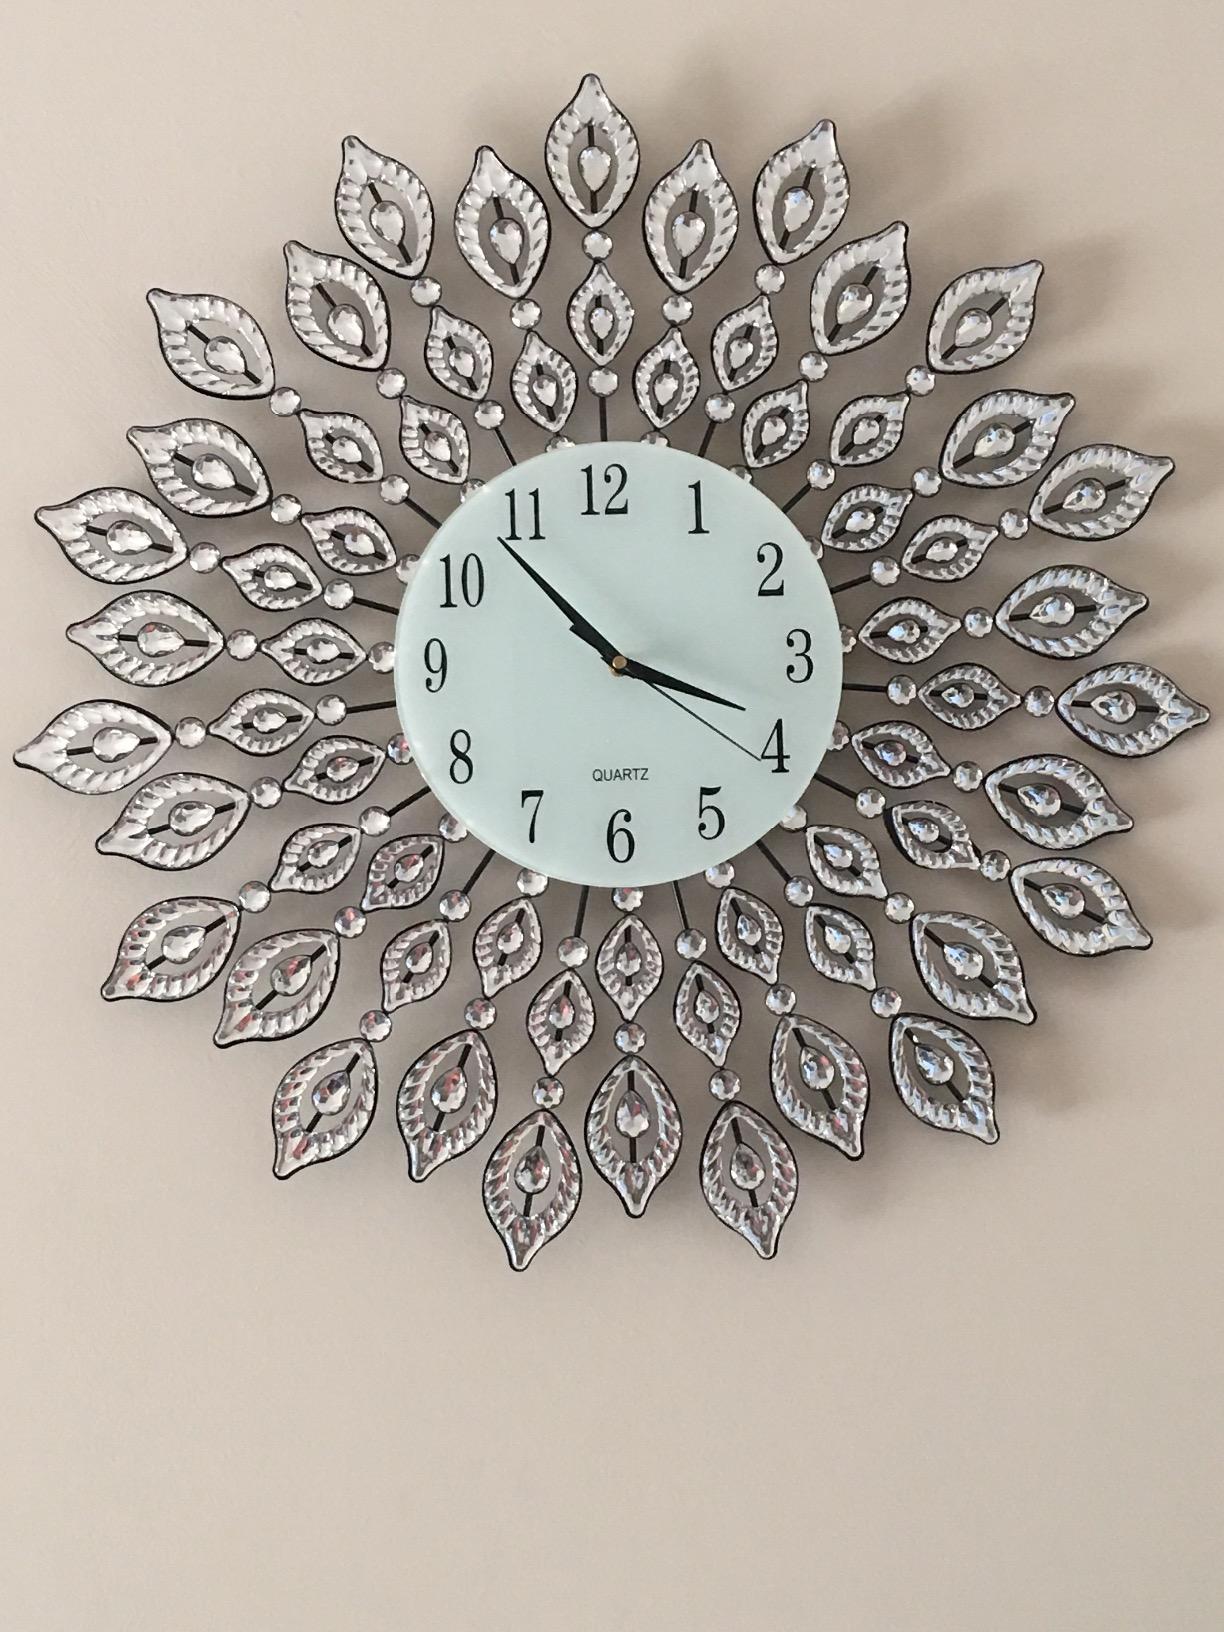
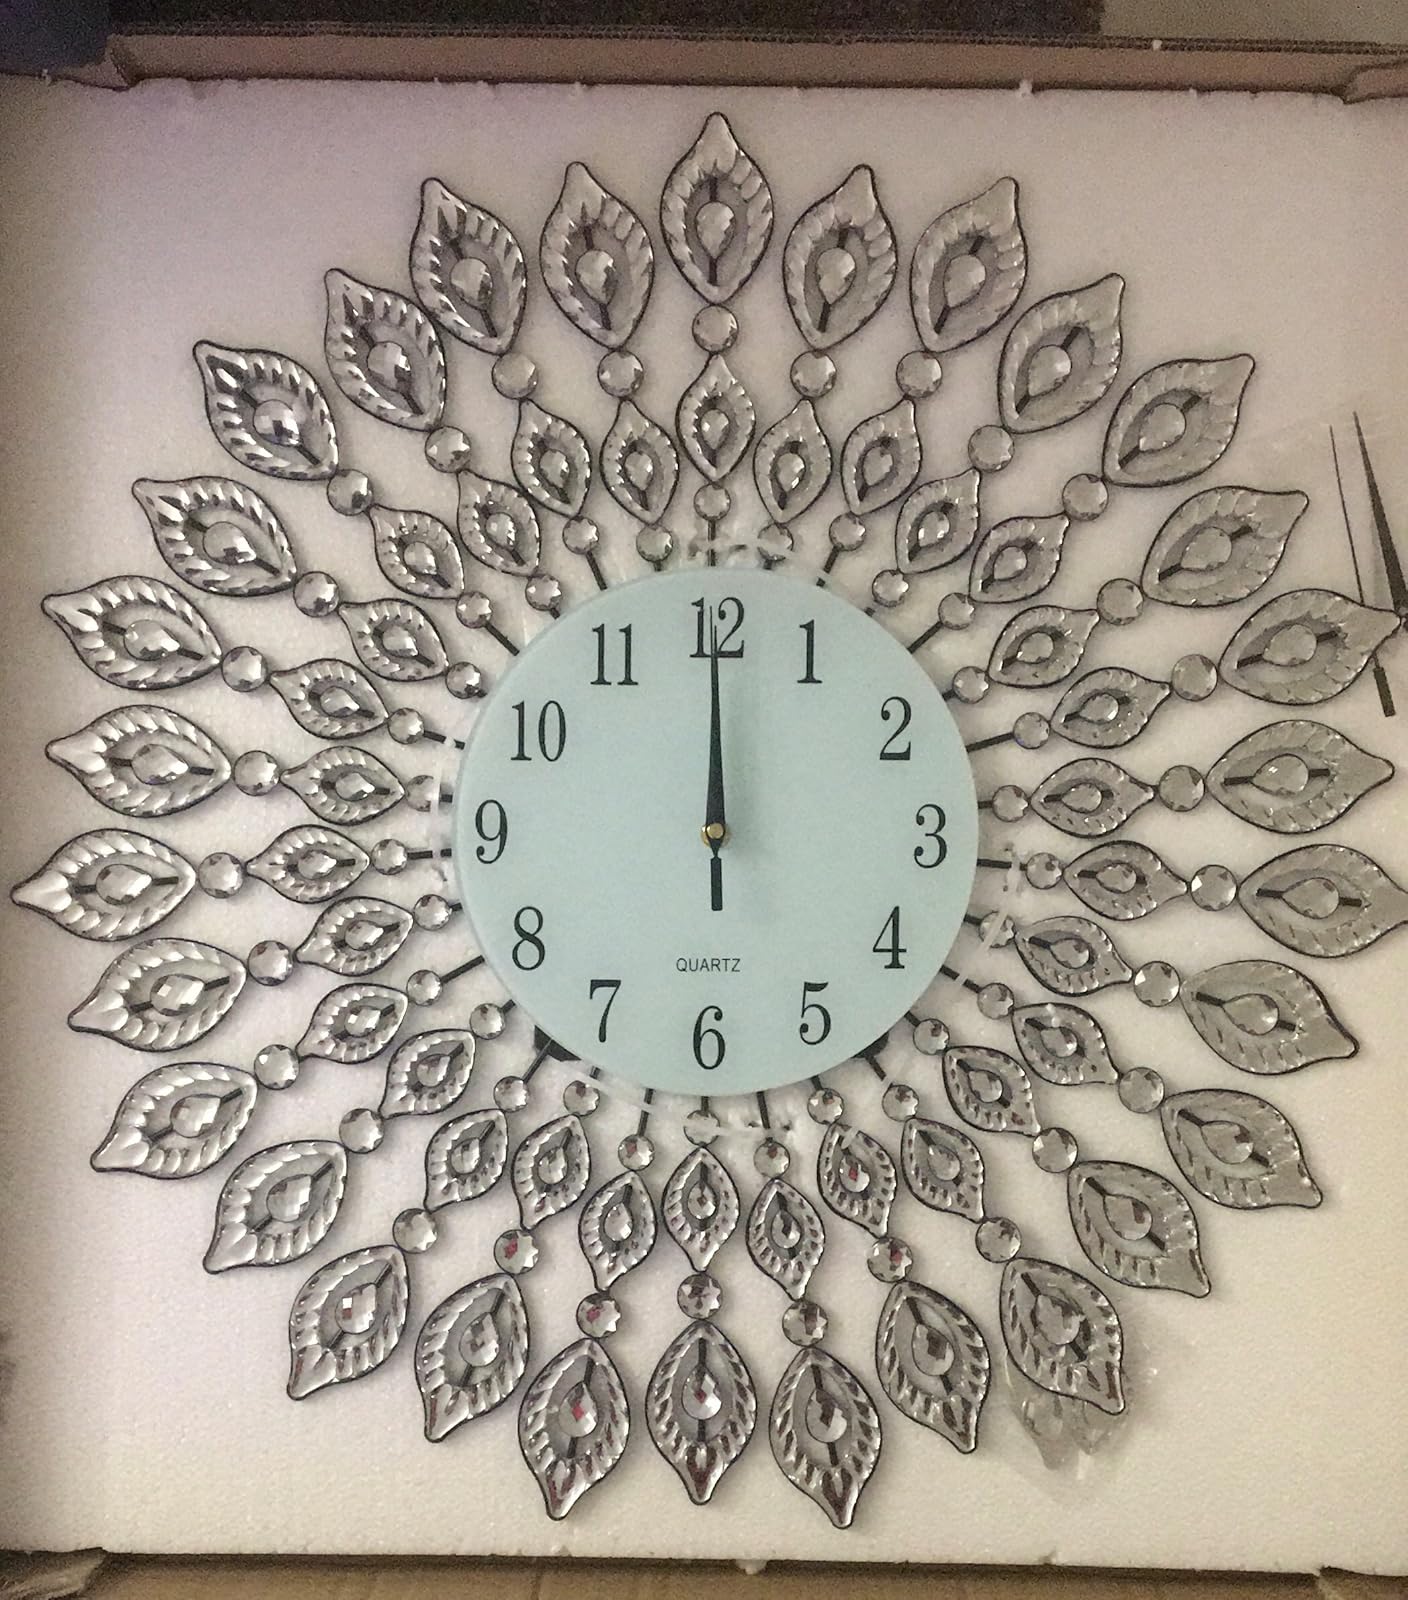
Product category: clock
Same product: yes